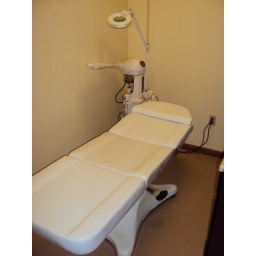
All in 1 machine with patient table